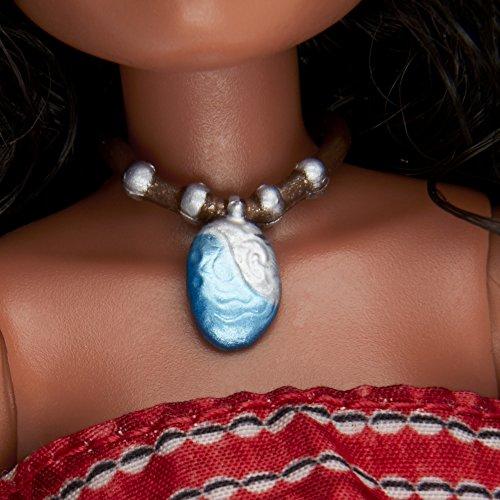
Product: Disney Moana of Oceania Adventure Doll
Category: Toys & Games | Dolls & Accessories | Dolls
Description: Introducing Moana of Oceania.
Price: $12.49
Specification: ProductDimensions:2x6x14inches|ItemWeight:7.5ounces|ShippingWeight:6.4ounces(Viewshippingratesandpolicies)|DomesticShipping:ItemcanbeshippedwithinU.S.|InternationalShipping:ThisitemcanbeshippedtoselectcountriesoutsideoftheU.S.LearnMore|ASIN:B01BSKD5DE|Itemmodelnumber:B8293|Manufacturerrecommendedage:3yearsandup